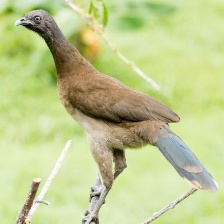
Species: GREY HEADED CHACHALACA
Scientific name: ORTALIS CINEREICEPS